Battle of Sangin (2010)

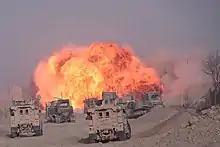
Marines detonate a M58 MICLIC during clearing operations

From November 29 - December 6, Marines from Mobility Assault Company, 1st Combat Engineer Battalion began a major clearing operation of Route 611 towards the Kajaki Dam, an area which was known by most units to be the most heavily mined area in the region as well as one of the most insurgent-ridden districts in the south. While the CEB Marines cleared the route from the front, Marines from 3rd Battalion, 5th Marines provided security, overwatch, and conducted counter-insurgency operations on their left and right flanks. Combat Engineer Marines utilized multiple tools in their arsenal, which predominantly included the M58 MICLIC as well as CEIA CMD Compact mine detectors. At the end of the 8-day operation, Combat Engineers cleared Route 611 of 50 IEDs ultimately improving the mobility of coalition forces throughout the area. A trip that would normally have taken 8 hours or more was now able to be completed in 18 minutes.